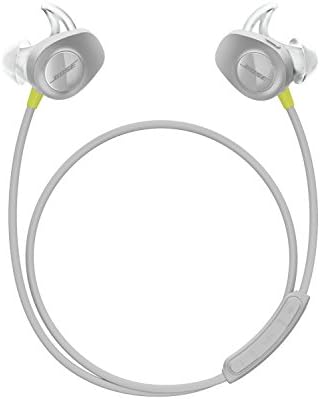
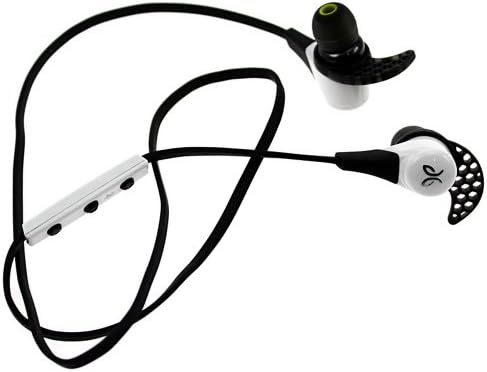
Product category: headphones
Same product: no